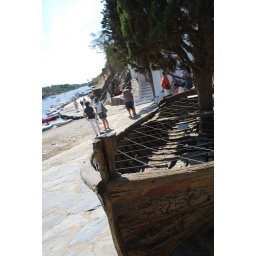
boat with a tree in it